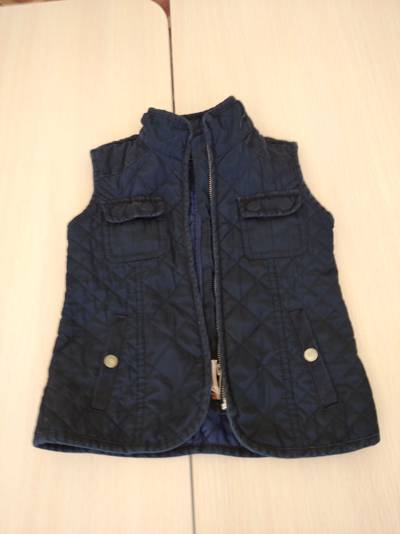
Waste category: clothes